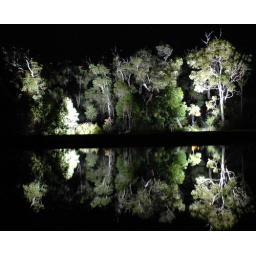
Trees reflected in the lake at the forest rise eco retreat where we stayed